Bert Atkins

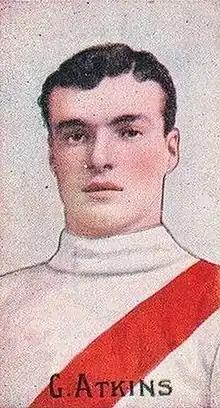
Cigarette card of Atkins in 1909

George Bertram Atkins (17 January 1885 – 27 February 1946) was an Australian rules footballer who played for the South Melbourne Football Club and St Kilda Football Club in the Victorian Football League (VFL).